Spanish missions in Baja California

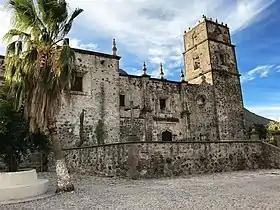
Misión San Francisco Javier de Viggé-Biaundó.

Fortún Jiménez de Bertadoña discovered the Baja California Peninsula in early 1534. However, it was Hernán Cortés who recognized the peninsula as the "Island of California" in May 1535, and is therefore officially credited with the discovery. In January 1683, the Spanish government chartered an expedition consisting of three ships to transport a contingent of 200 men to the southern tip of Baja California. Under the command of the governor of Sinaloa, Isidoro de Atondo y Antillón, and accompanied by Jesuit priest Eusebio Francisco Kino, the ships made landfall in La Paz. The landing party was eventually forced to abandon its initial settlement due to the hostile response on the part of the natives. The missionaries attempted to establish a settlement near present-day Loreto, which they named Misión San Bruno but failed for lack of supplies. Kino went on to establish a number of missions in the Pimería Alta, now located in southern Arizona, USA and Sonora, Mexico.